List of avisos of Germany

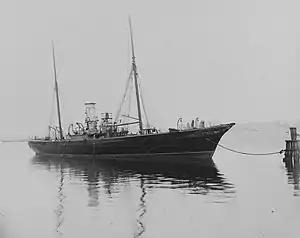

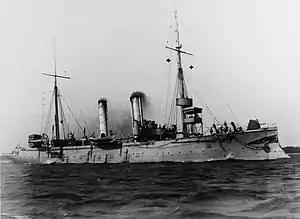
in 1899

Beginning in 1869, the North German Federal Navy, under the direction of Albrecht von Stosch, began to consider the new self-propelled Whitehead torpedoes; Stosch authorized construction of a new aviso to test the weapons in 1873. Laid down at the Thames Iron Works, was the last major warship of the Imperial German fleet to be built overseas. proved to be highly influential, as experiments with the new torpedoes not only led to further construction of torpedo-armed warships, but also inspired similar vessels in the French, Italian, and Austro-Hungarian fleets. The Austro-Hungarian chief of construction, Josef von Romako, based his design of the s directly on that of .